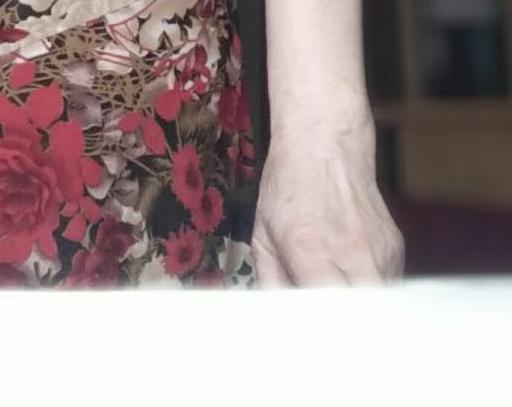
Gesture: no_gesture